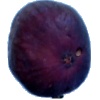
Label: Fig 1